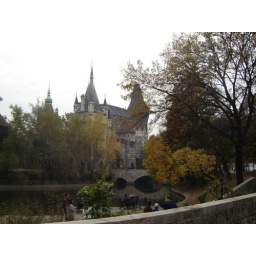
Cute little castle near bath house.